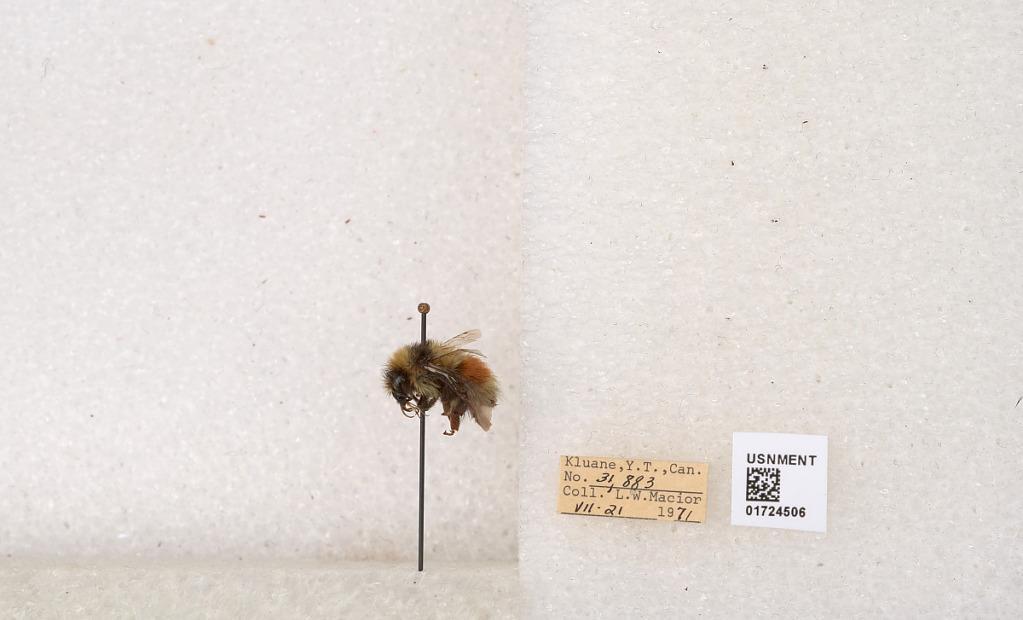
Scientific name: Bombus (Pyrobombus) sylvicola Kirby
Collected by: L. Macior
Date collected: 1971-7-21
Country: Canada
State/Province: Yukon Territory
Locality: Kluane National Park and Reserve
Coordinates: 60.7493, -139.504